Caroline Barbot

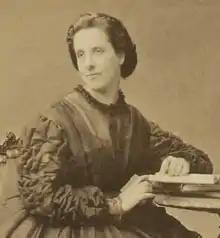
Caroline Barbot c1865

Caroline Barbot (née Marie-Caroline Douvry) (27 April 1830 in Paris – 17 September 1893), was a French operatic soprano. She is most notable for creating the role of Leonora in "La Forza del Destino" by Verdi in Saint Petersburg, Russia, in 1862.